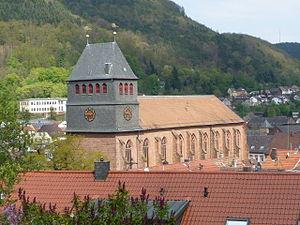
Lambrecht (Pfalz) est une ville allemande située dans le land de Rhénanie-Palatinat et l'arrondissement de Bad Dürkheim.